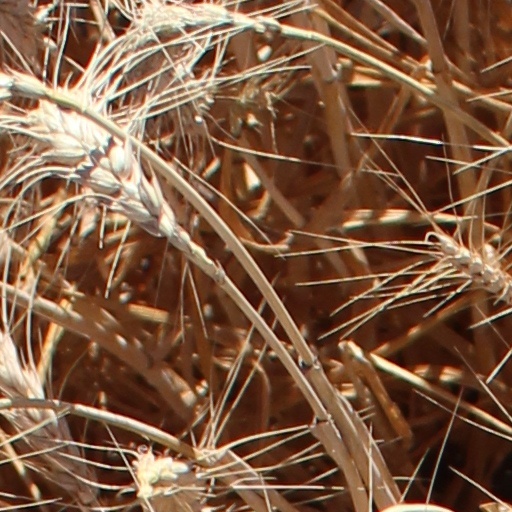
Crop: wheat